Describe the emotion expressed in this image:  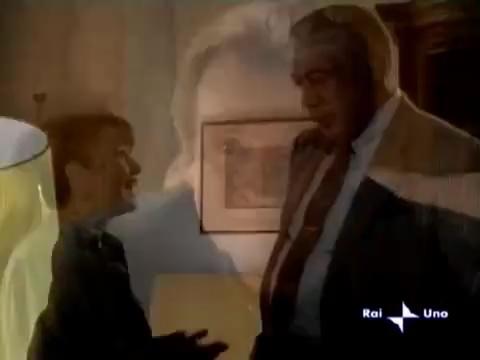
This person displays Fear, valence and arousal with low intensity.